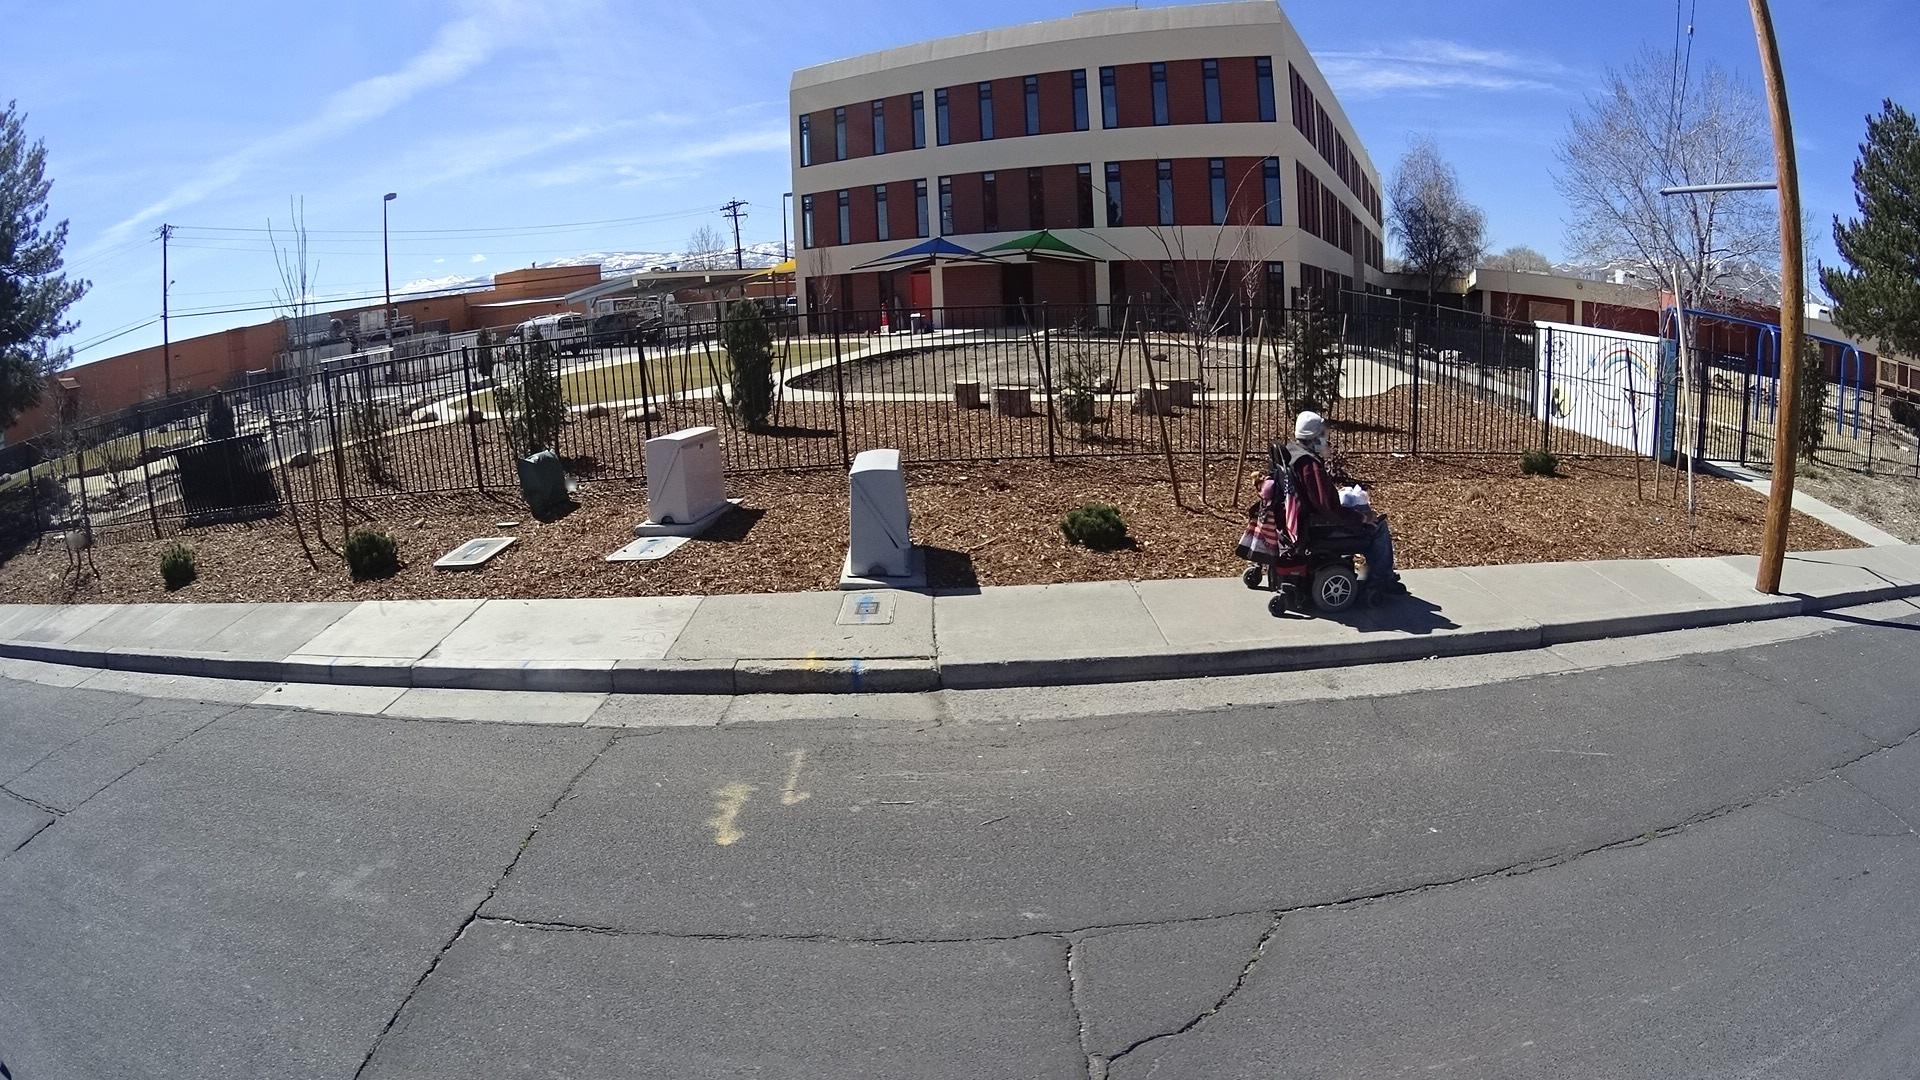
Feature: Wheelchair
State: Nevada
Country: United States
Date: 2022-03-21T12:21:47+00:00